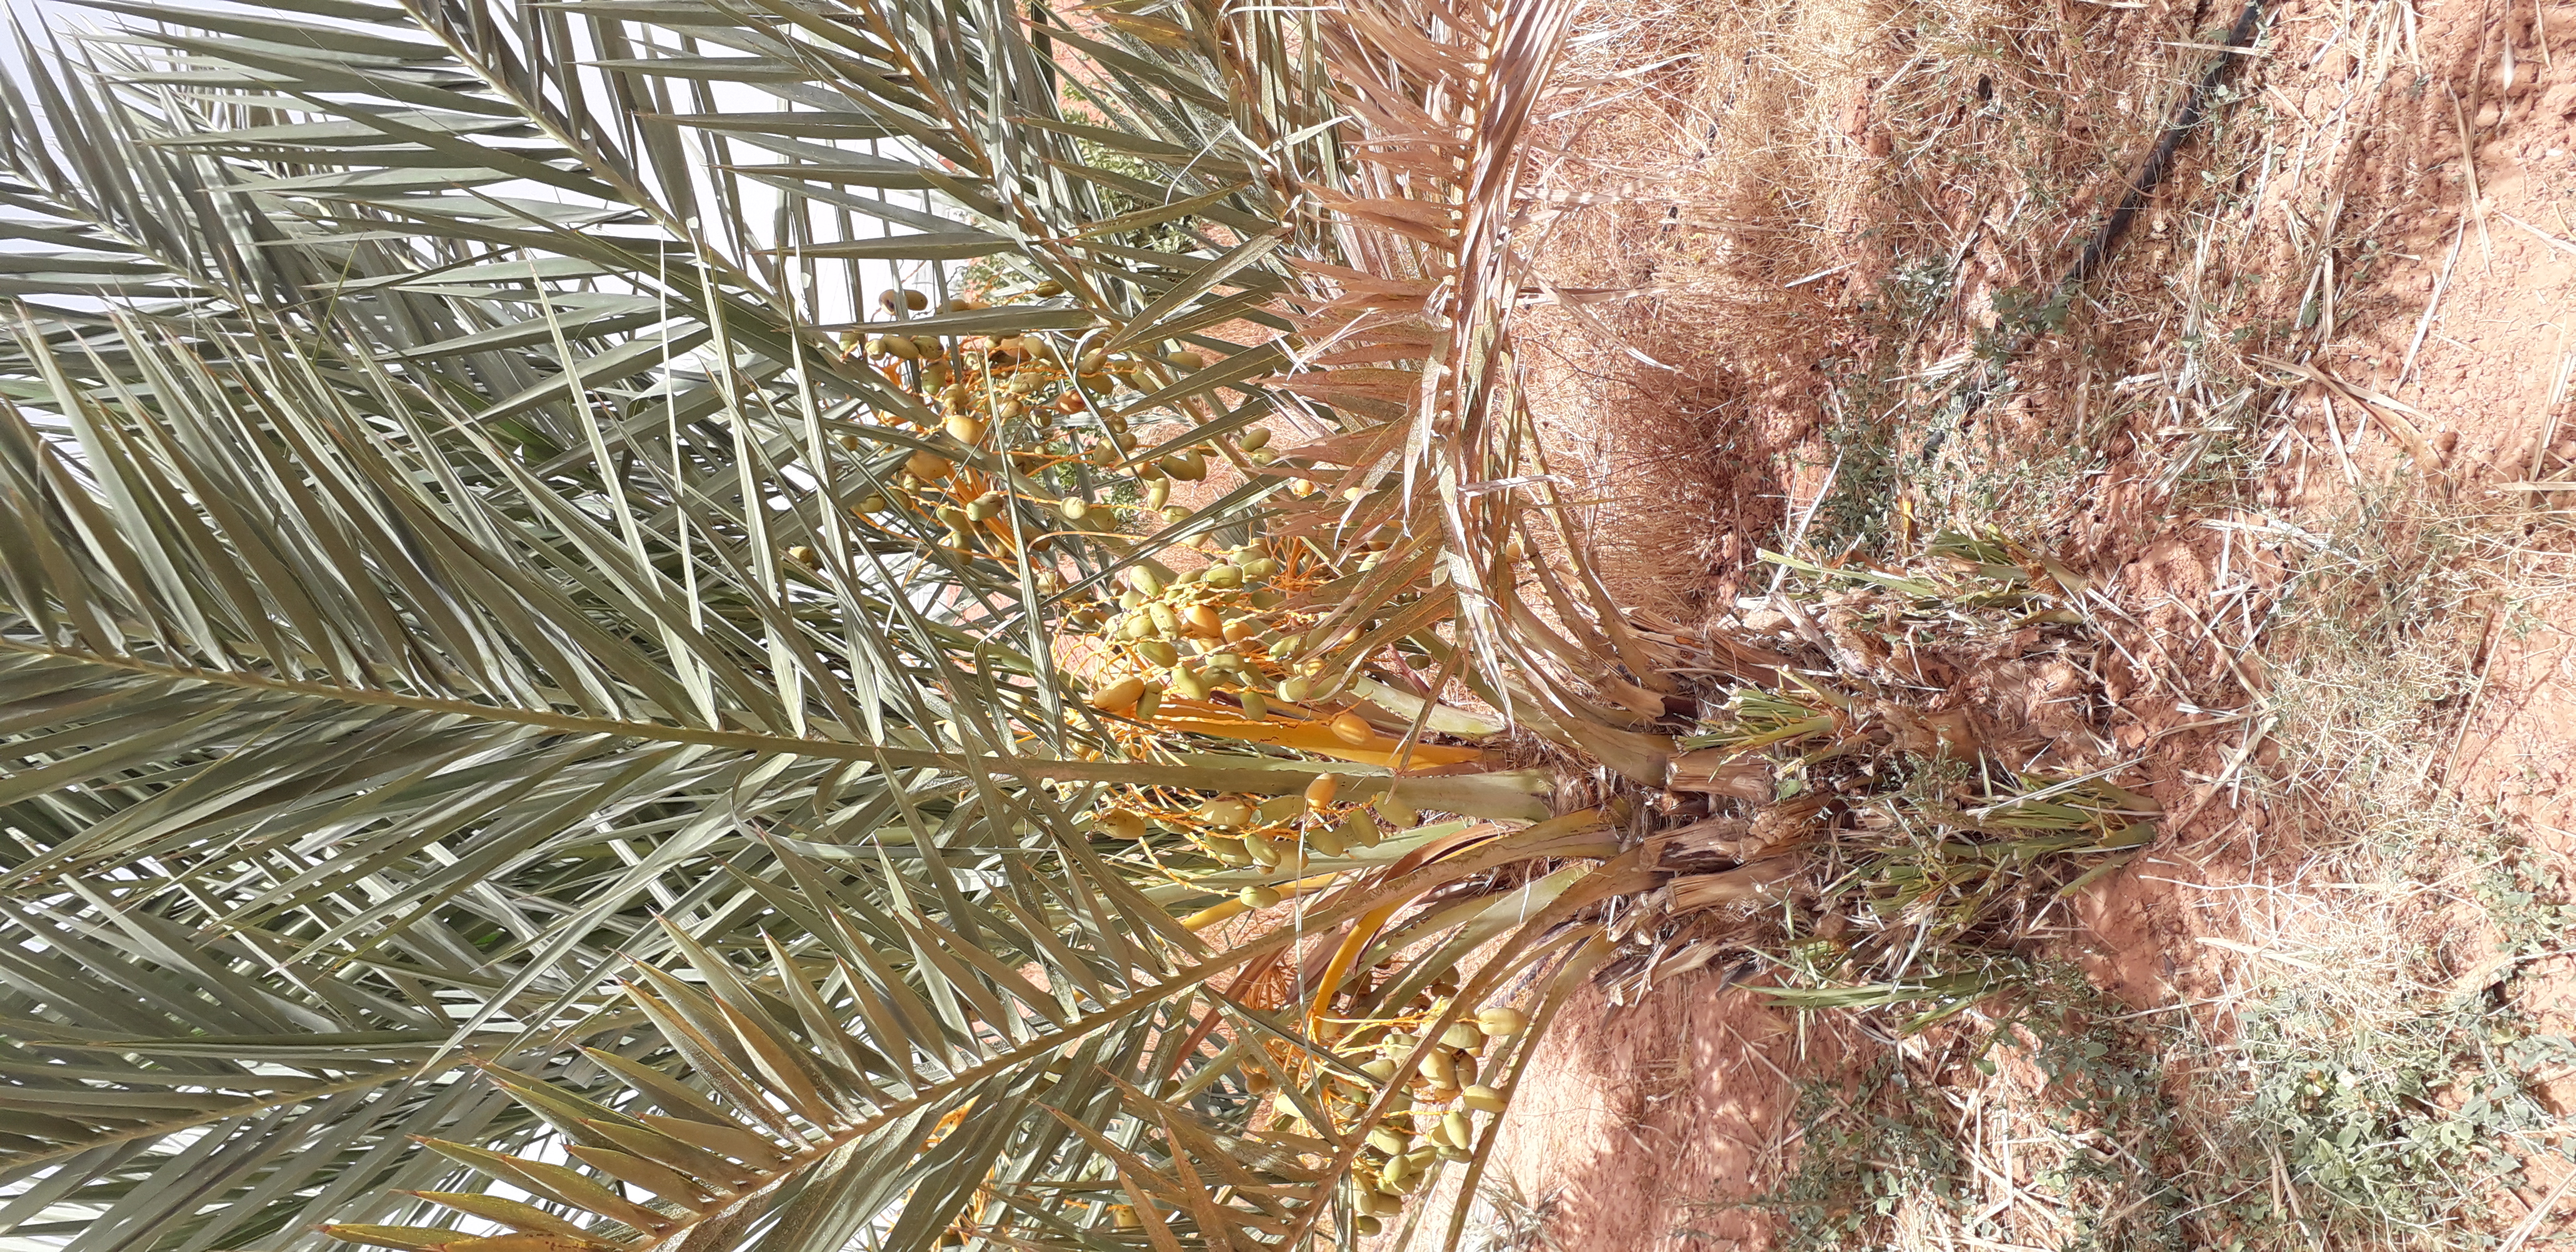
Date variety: Boumajhoul